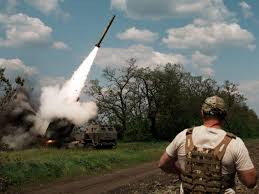
Label: Self Propelled Artillery